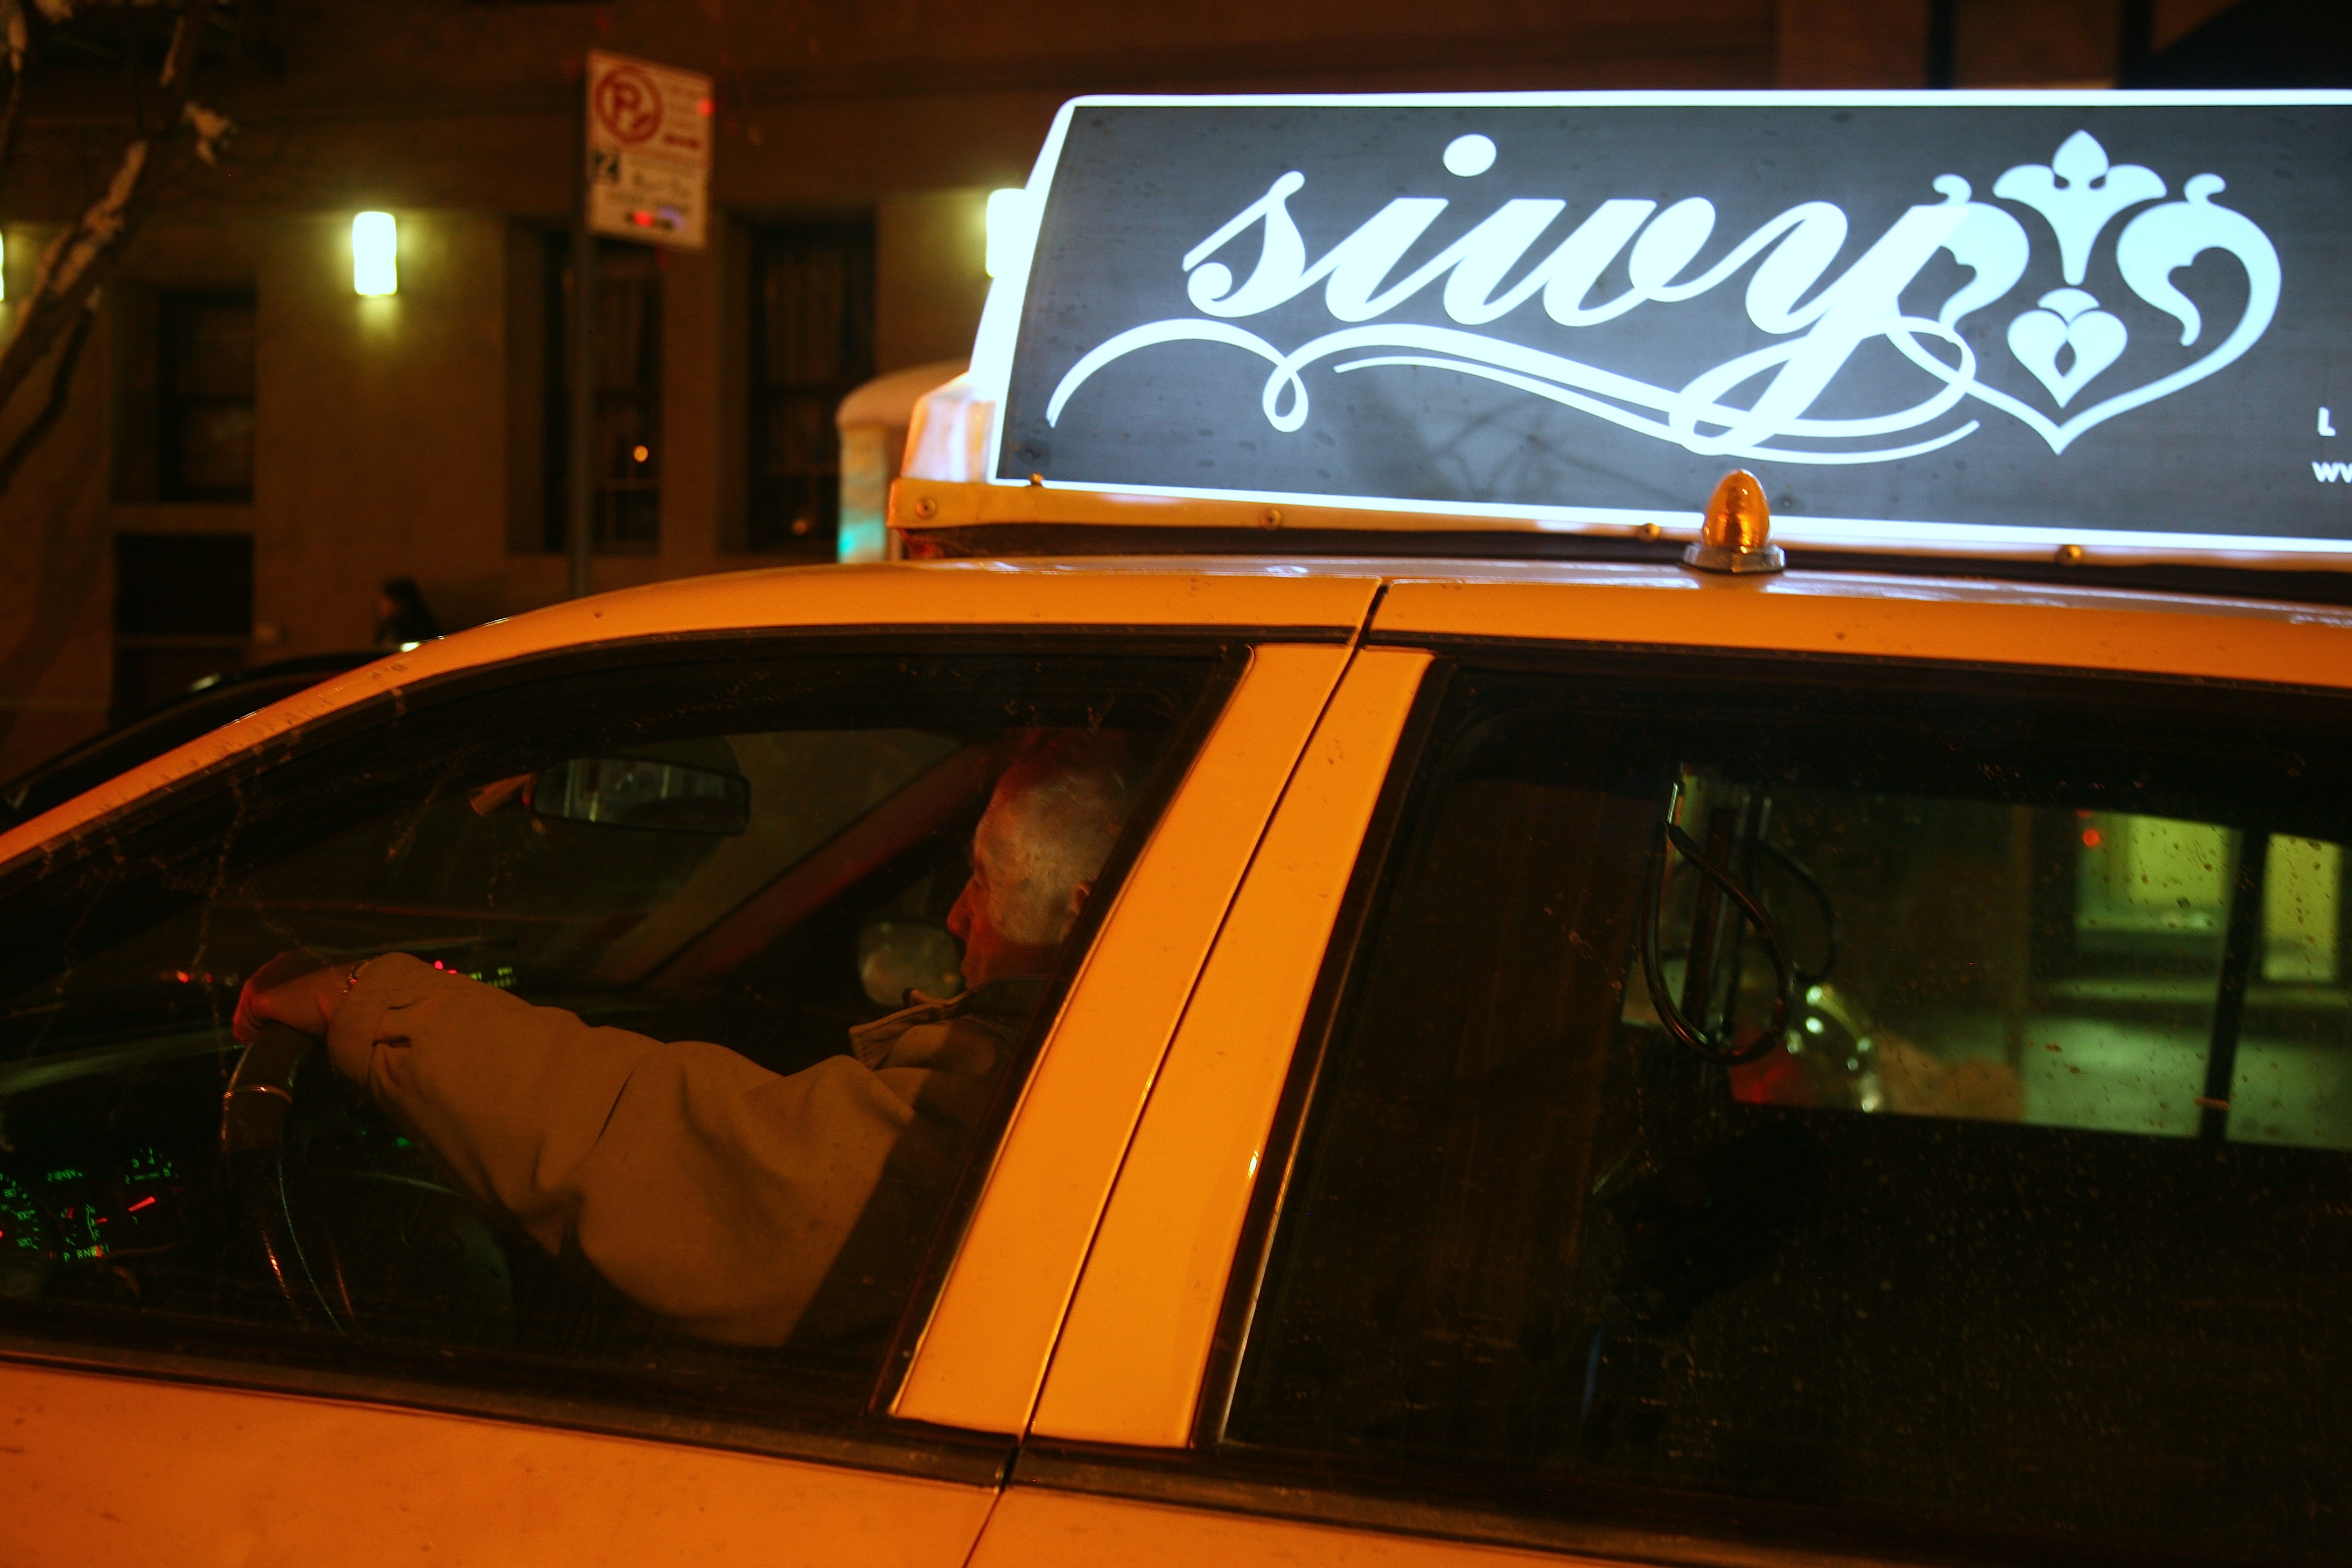
car, window, glass, driving, taxi, cab, vehicle, nyc, windshield, supercar, newyork, newyorkcity, ny, driver, nyctaxi, siwy, automobile make, automotive exterior, vehicle registration plate